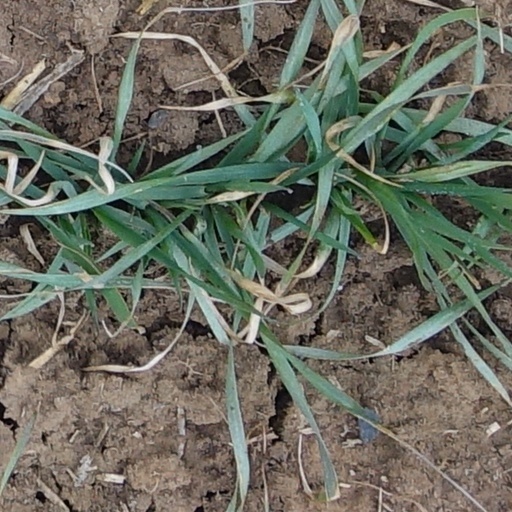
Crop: wheat